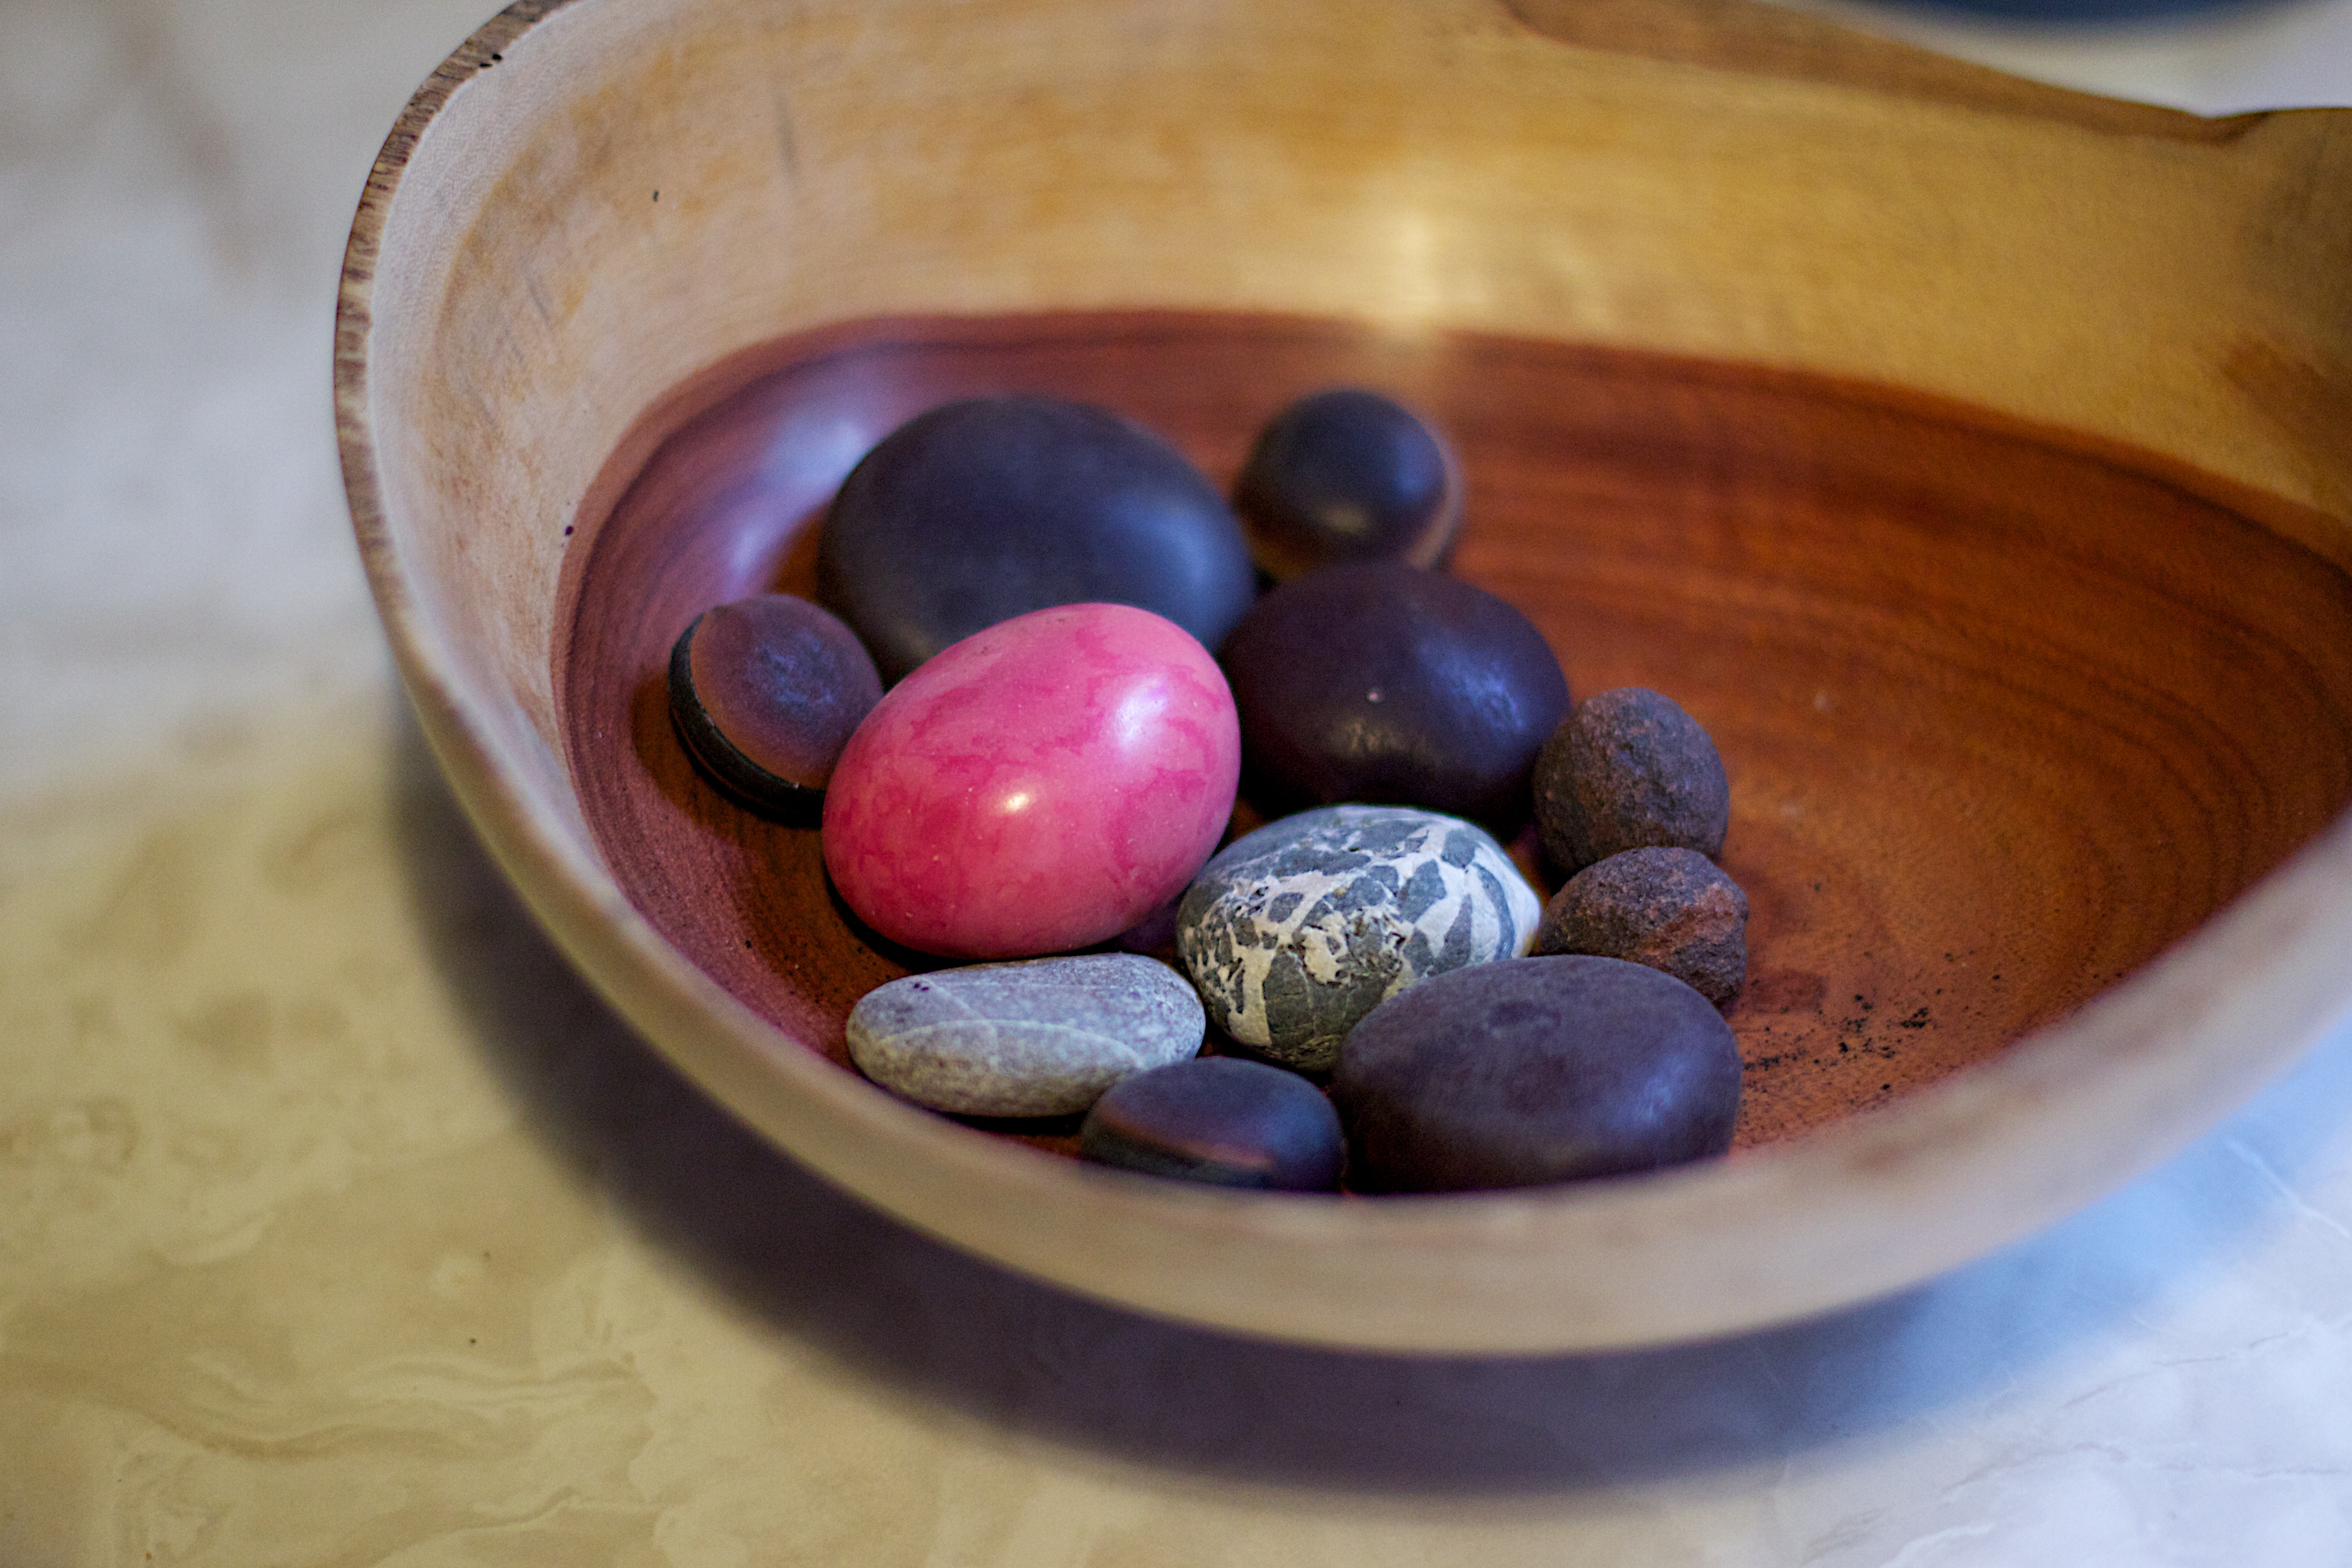
plant, fruit, food, produce, still life, painting, organ, flowering plant, land plant